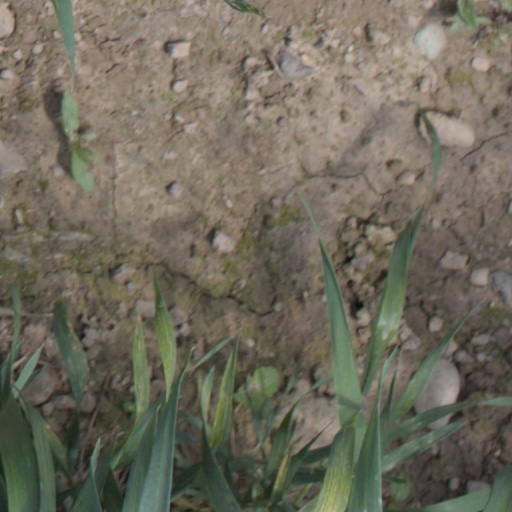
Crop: wheat